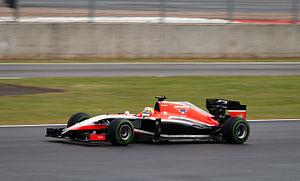
Jules Bianchi sur sa Marussia MR03 au Grand Prix de Grande-Bretagne 2014.
Jules Bianchi, né le 3 août 1989 à Nice et mort le 17 juillet 2015 dans la même ville, est un pilote automobile français. Issu d'une célèbre famille du sport automobile, il est le petit-fils de Mauro Bianchi et le petit-neveu de Lucien Bianchi. Il participe à 34 Grands Prix de Formule 1 entre 2013 et 2014.